St Nicholas, Blakeney

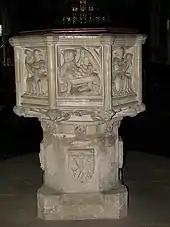
The font

The octagonal font dates from the 15th century; its carved panels alternate images of the symbols of the Four Evangelists with seated figures of the Doctors of the Church (Saint Ambrose, Saint Augustine, Saint Jerome, and Pope Gregory I). The central column carries shields depicting the Instruments of the Passion and the Holy Wounds. The eastern shield is unusual in that a sword is shown with an ear stuck to it. This refers to the story of Saint Peter striking off the ear of Malchus, the High Priest's servant, in the garden of Gethsemane.